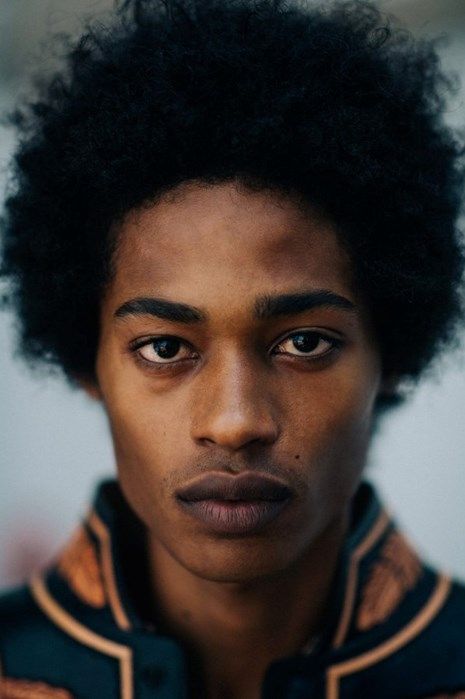
Label: Colored